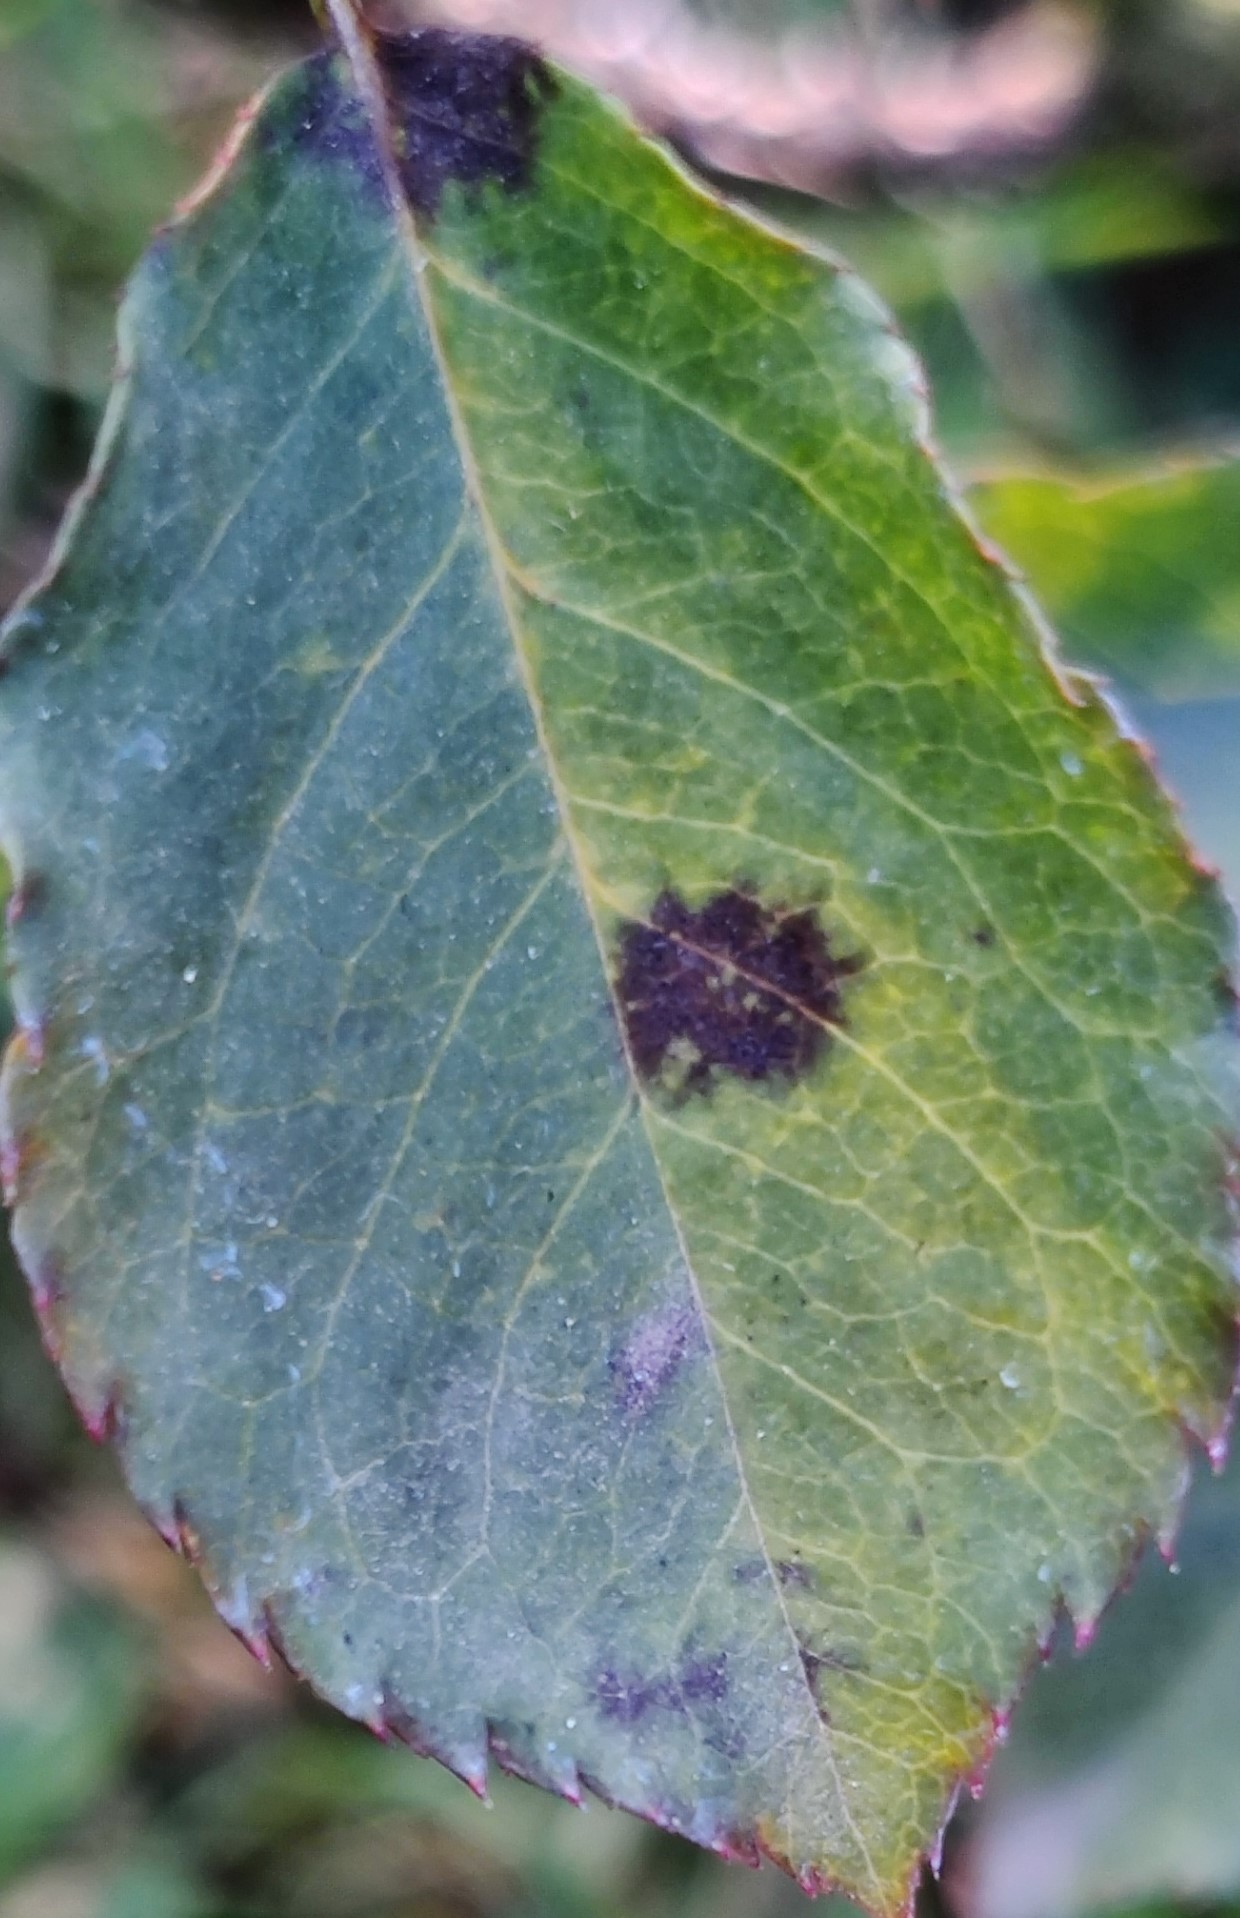
Label: Black Spot